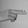
ASL letter: H